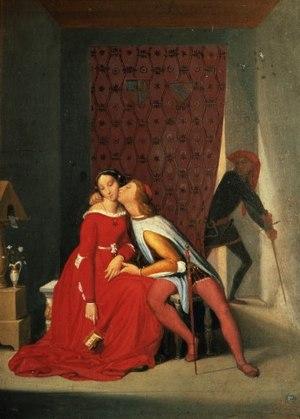
Francesca da Rimini ou Francesca da Polenta est une jeune Italienne dont les amours tragiques ont été immortalisées par Dante Alighieri dans la Divine Comédie.
Un triangle amoureux est une relation amoureuse impliquant trois personnes. Cette expression peut se référer à deux personnes indépendamment amoureuses d'une troisième ou impliquer que chacune de ces trois personnes ait une relation avec les deux autres. Les relations peuvent être amicales, amoureuses, familiales, ou faire l'objet d'une haine entre les rivaux. Le terme « triangle amoureux » implique presque toujours que l'arrangement ne convient pas à une ou plusieurs personnes impliquées, ce qui le distingue du ménage à trois.
Guido da Polenta, « Guido il Vecchio »., est un homme politique italien.